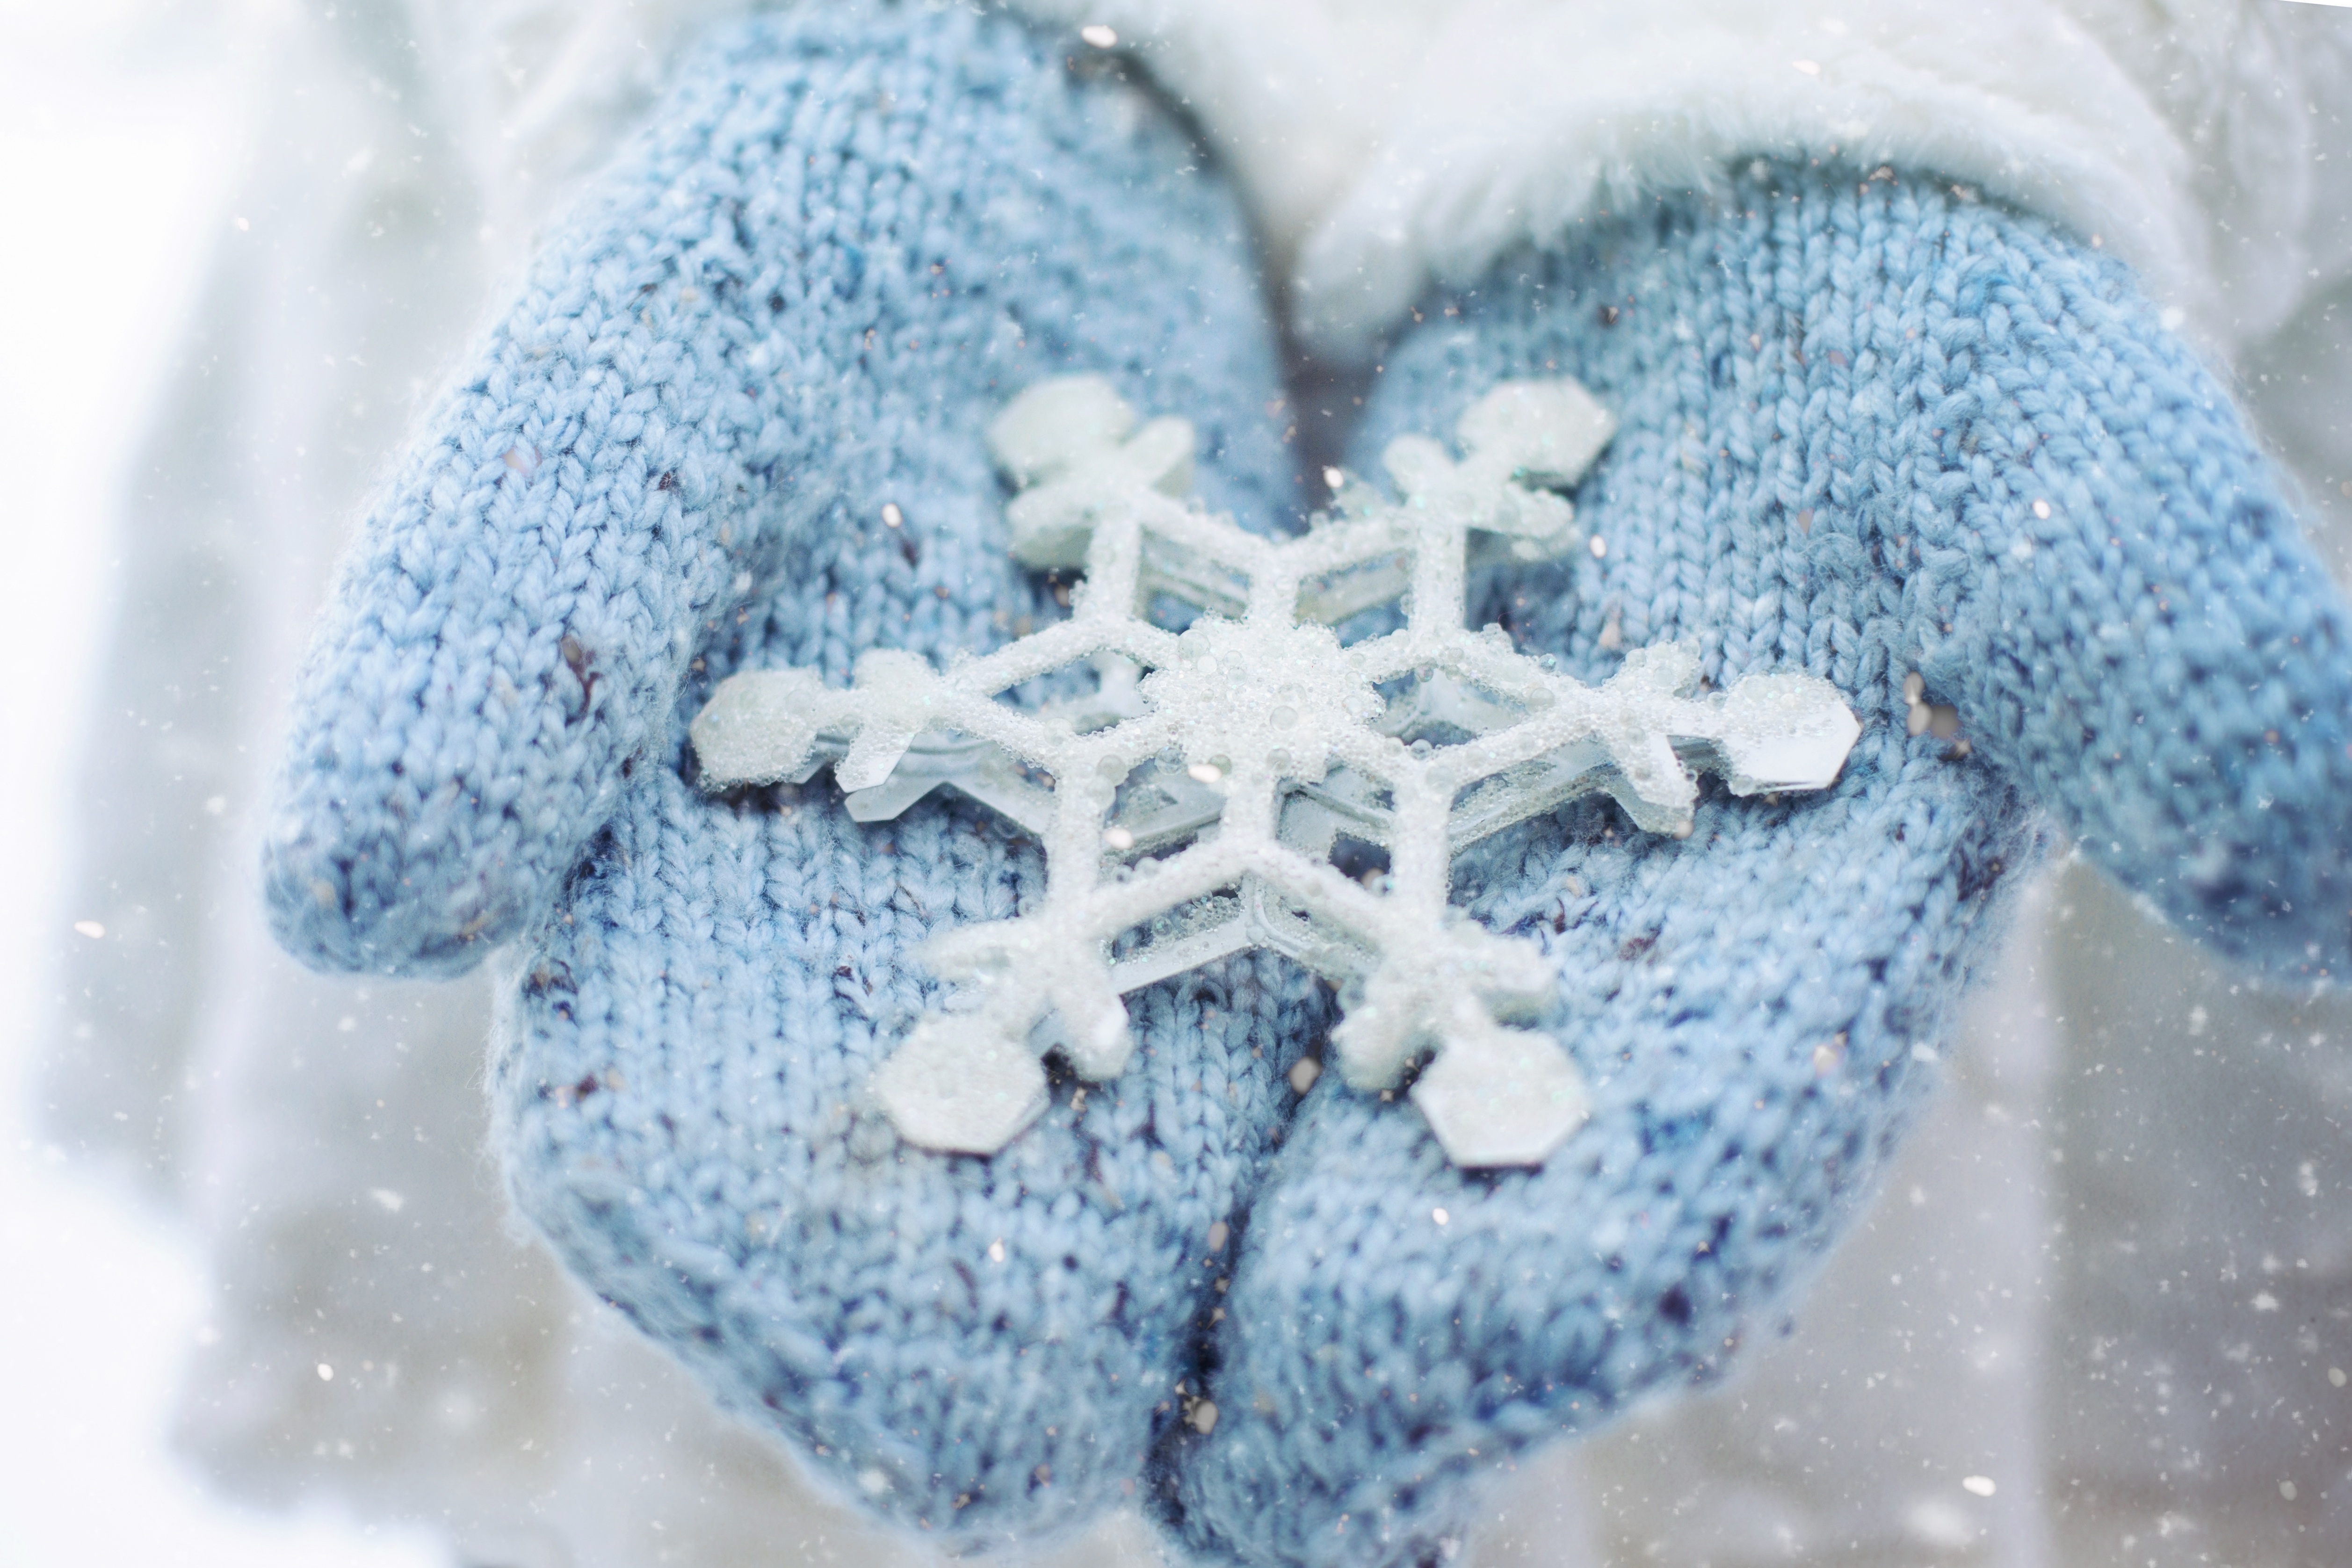
snow, cold, winter, frost, celebration, weather, holiday, frozen, blue, christmas, season, snowflake, snowfall, crochet, art, seasonal, xmas, freezing, mittens